Citytv

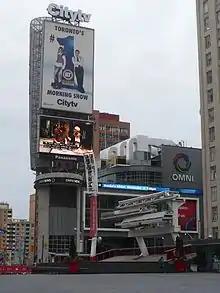
The CITY/OMNI building 33 Dundas Street East, Toronto

On April 12, 2004, CHUM Limited announced a deal to purchase Craig Media for $265 million. The move came more than a month after the CRTC denied CHUM's applications for new Calgary and Edmonton stations, which they applied back in 2003, because the market did not have sufficient advertising revenue to support a new entrant. The sale was approved by the Canadian Radio-television and Telecommunications Commission on November 19, 2004. CHUM had to sell off Toronto 1 because it already owned stations in Toronto and nearby Barrie; Toronto 1 was sold to Quebecor Media, owners of the media units TVA and Sun Media.